Variable-frequency drive

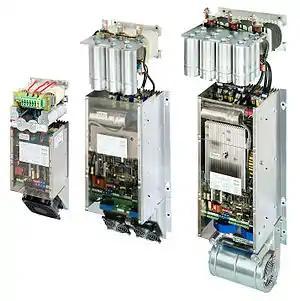
Line regenerative variable-frequency drives, showing capacitors (top cylinders) and inductors attached, which filter the regenerated power

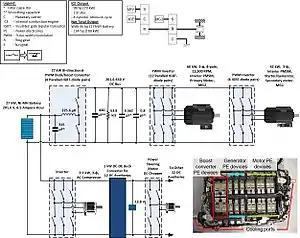
Simplified Drive Schematic for a Popular EHV

Regenerative AC drives have the capacity to recover the braking energy of a load moving faster than the designated motor speed (an "overhauling" load) and return it to the power system.